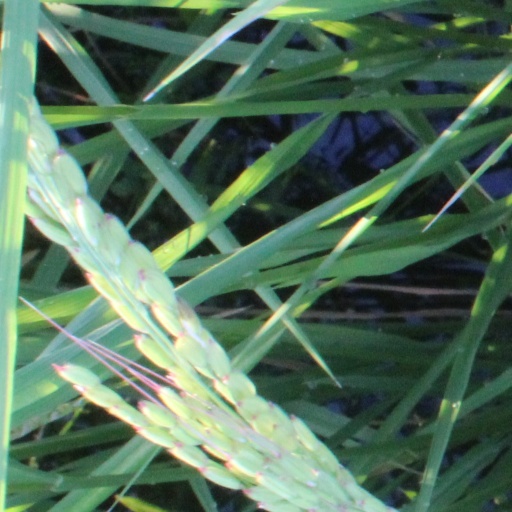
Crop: rice